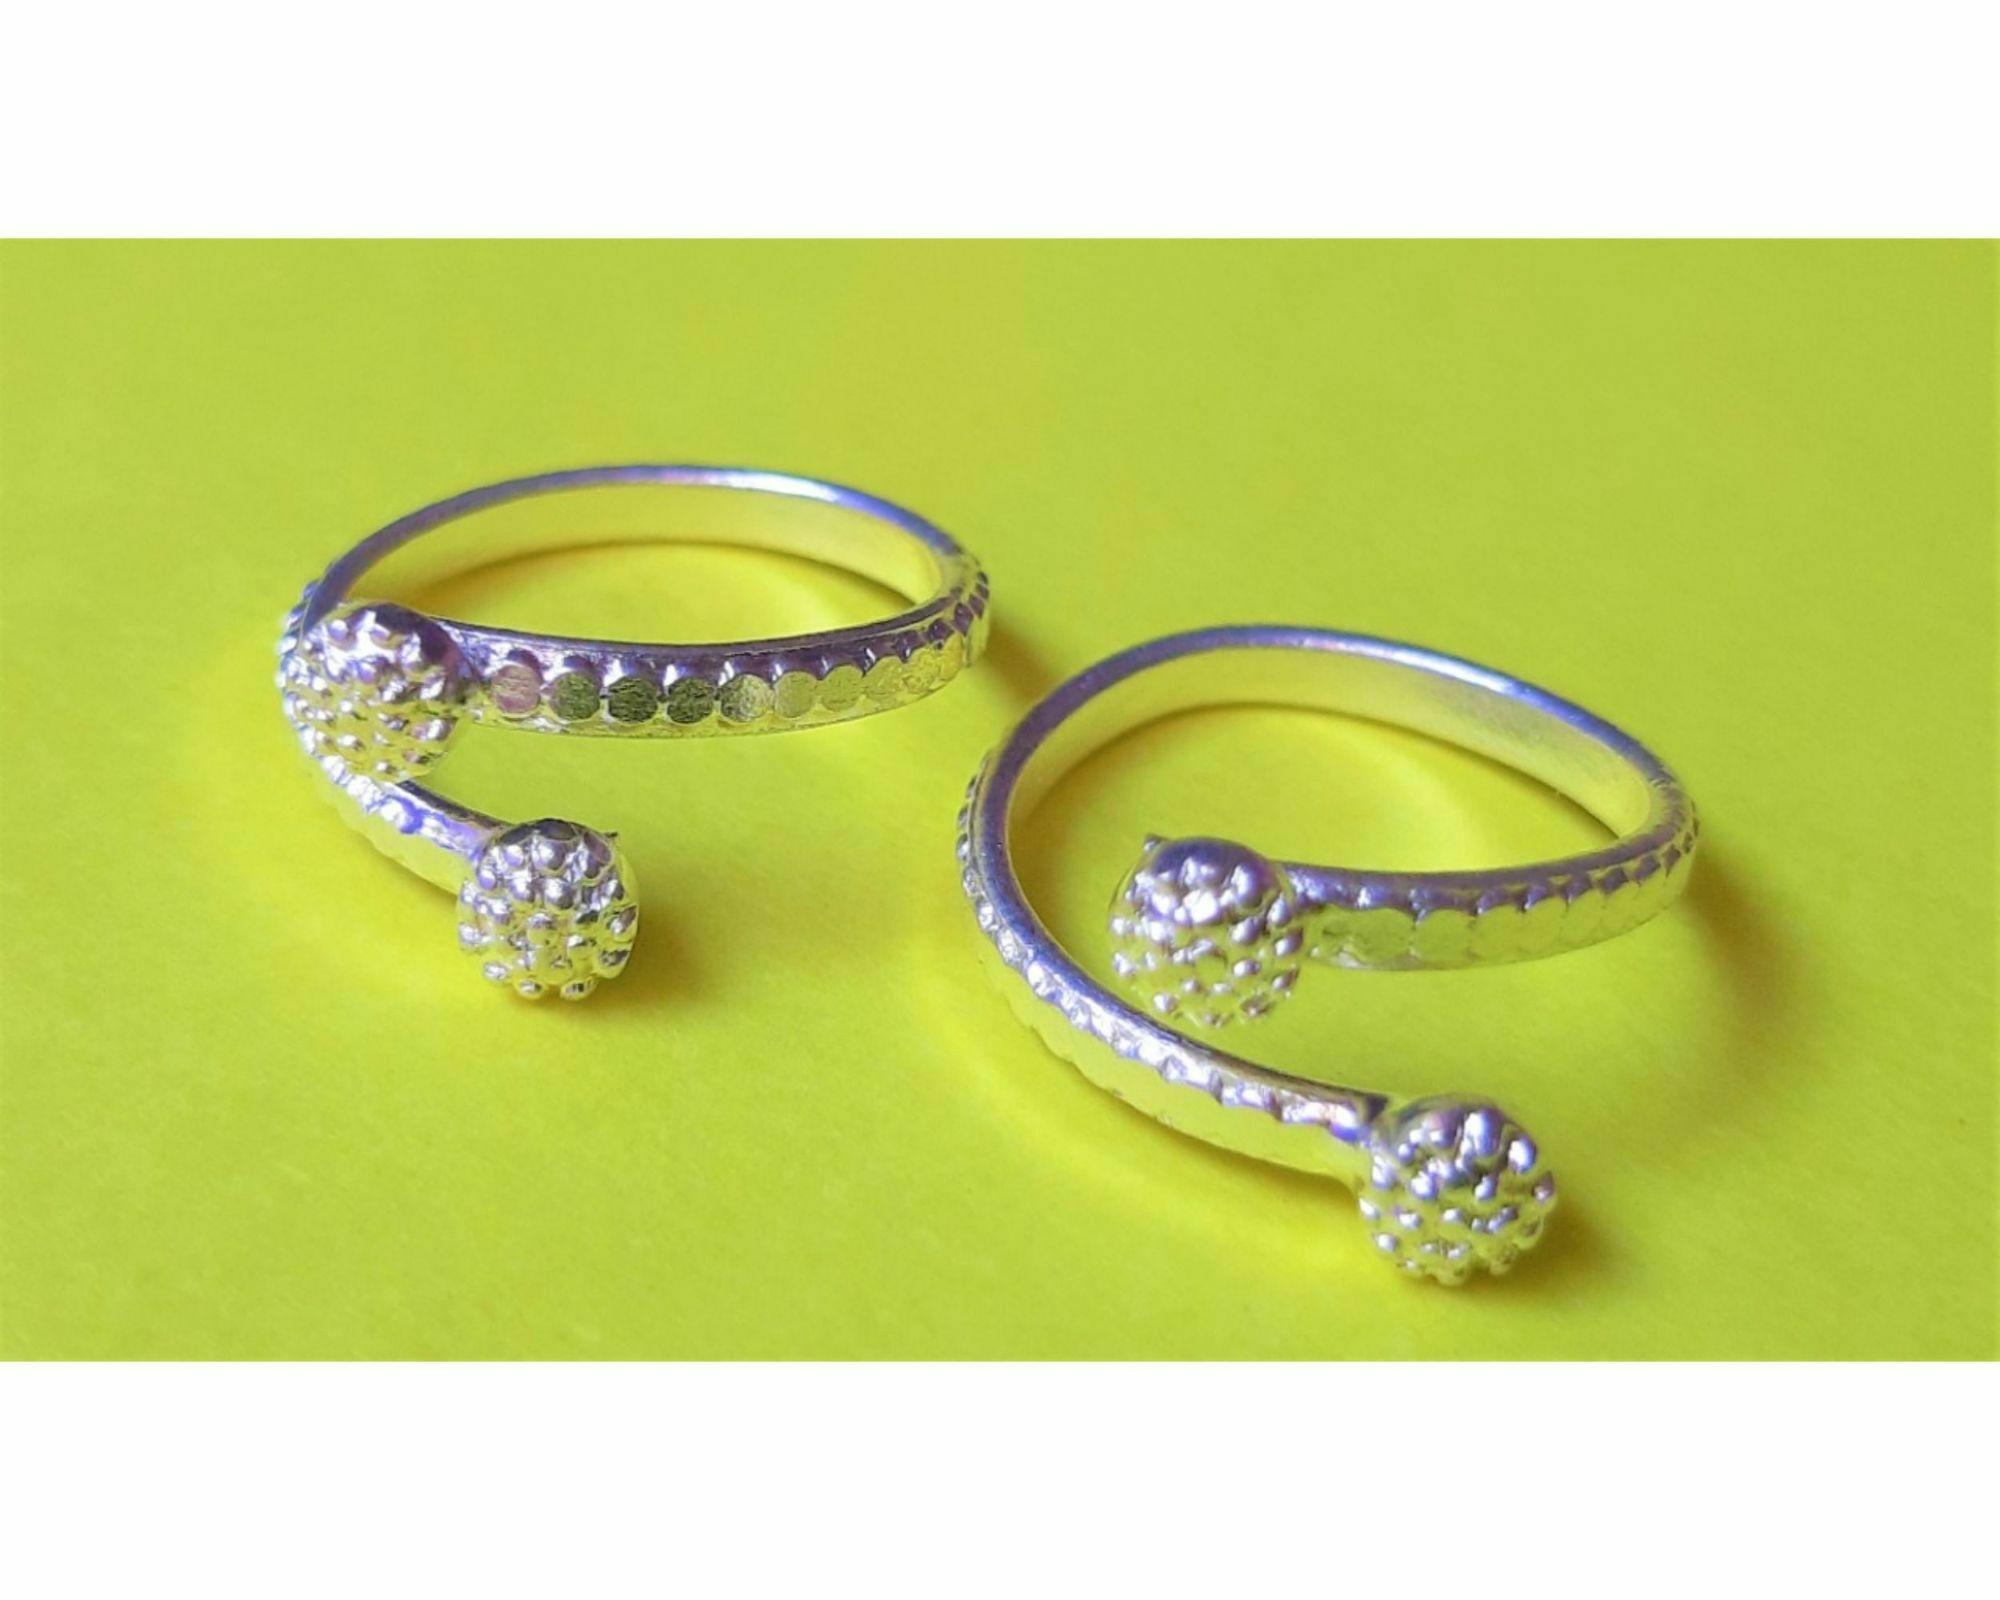
Kamada creations Designer Toe ring Set
Type: Traditional Jewellery
Brand: Kamada Creations
Price: Rs. 189
 Increase your style quotient with these Elegant Toerings from Kamada Creations. Designed to perfection these DBSain pattern toe rings will instantly attract your beauty. Oxidized Silver DBSated Toe rings pair gives an elegant looks you require for all your Occasions. Adjustable in Size with smooth curves to keep your skin safe. Skin friendly - nickel free and lead free as per international standards. Anti-allergic and safe for skin Pretty enough to adorn the feet of a princess, these toe-rings make great festive wear too. Make an Admirable Gift for your friend sister, mother or wife, anniversary, birthday gift, Suitable for party, Office or Daily Wear.
Features: skin friendly,lightweight,silver DBSated
Included: 2-PAIR-OF-TOE-RING-SET